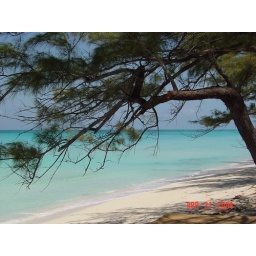
beach near spook hill Bimini